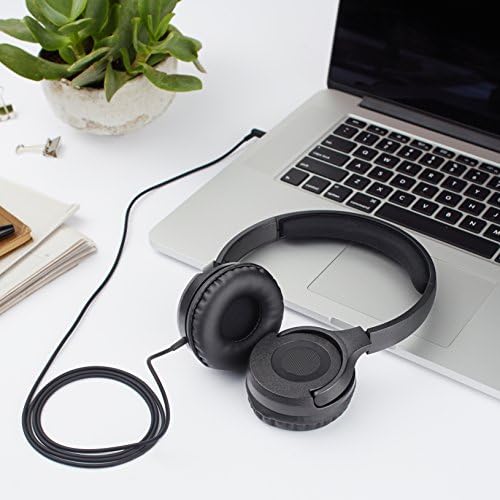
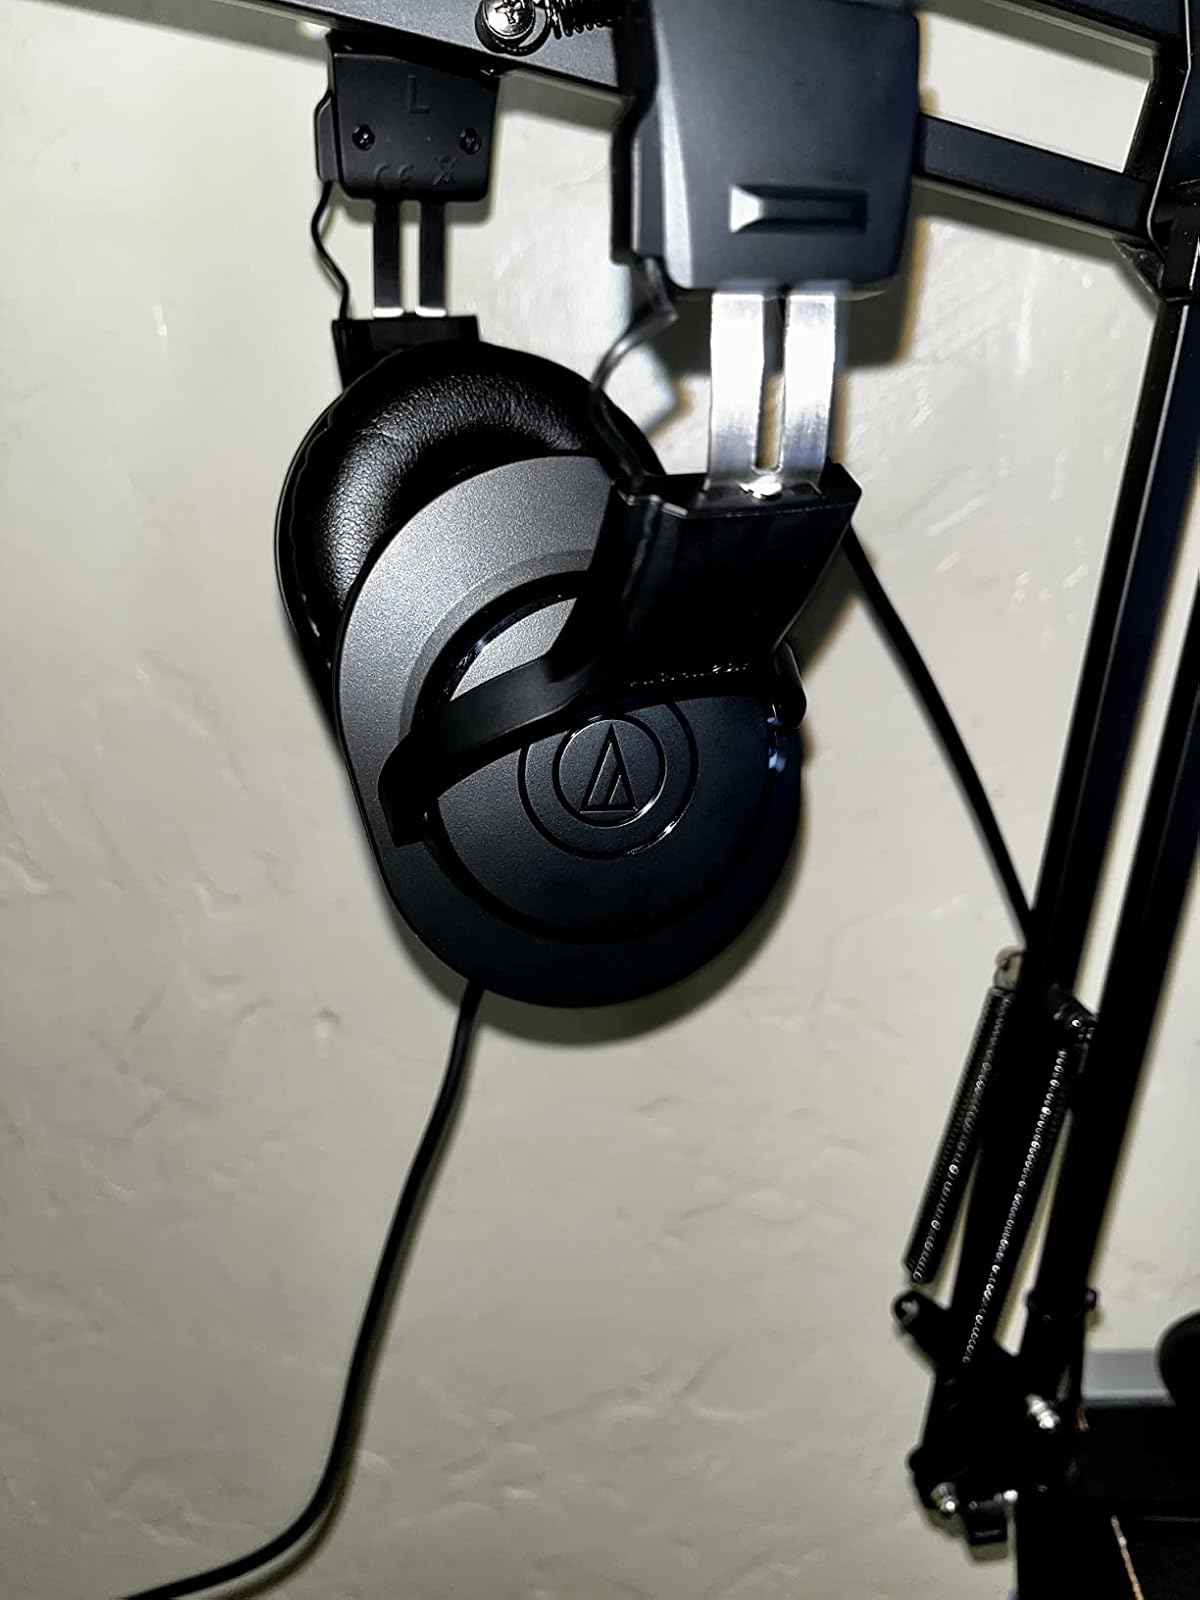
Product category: headphones
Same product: no